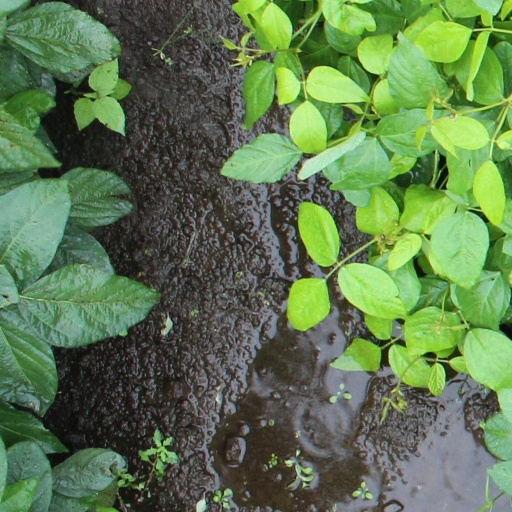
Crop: soybean